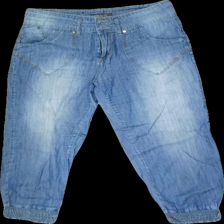
View: front
Type: Trousers
Category: Ladies
Brand: Not in the list
Brand text on label: ANGELS
Colors: Blue
Material: 100% cotton
Cut: Regular
Size: 36
Season: Summer
Price range: 50-100
Recommended usage: Reuse
Description: Blue capri trousers for women. Size 36. Okay condition.